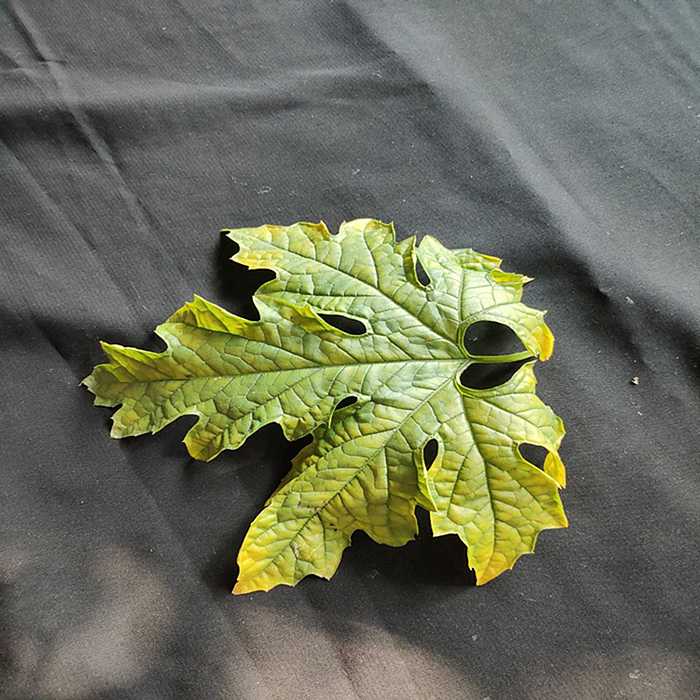
Plant: Bitter Gourd
Label: Mosaic virus